World's Ugliest Dog Contest

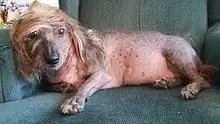
Due to his reported resemblance to Donald Trump, an entrant in the World's Ugliest Dog Contest attracted attention.

Dogs generally come from across the United States but are welcome to enter from around the world. In contrast to conformation shows (which are restricted to purebreds), the World's Ugliest Dog Contest has separate divisions for pedigreed dogs and mutts, with the two winners then competing for the overall prize, and contestants are not judged against any breed specification.